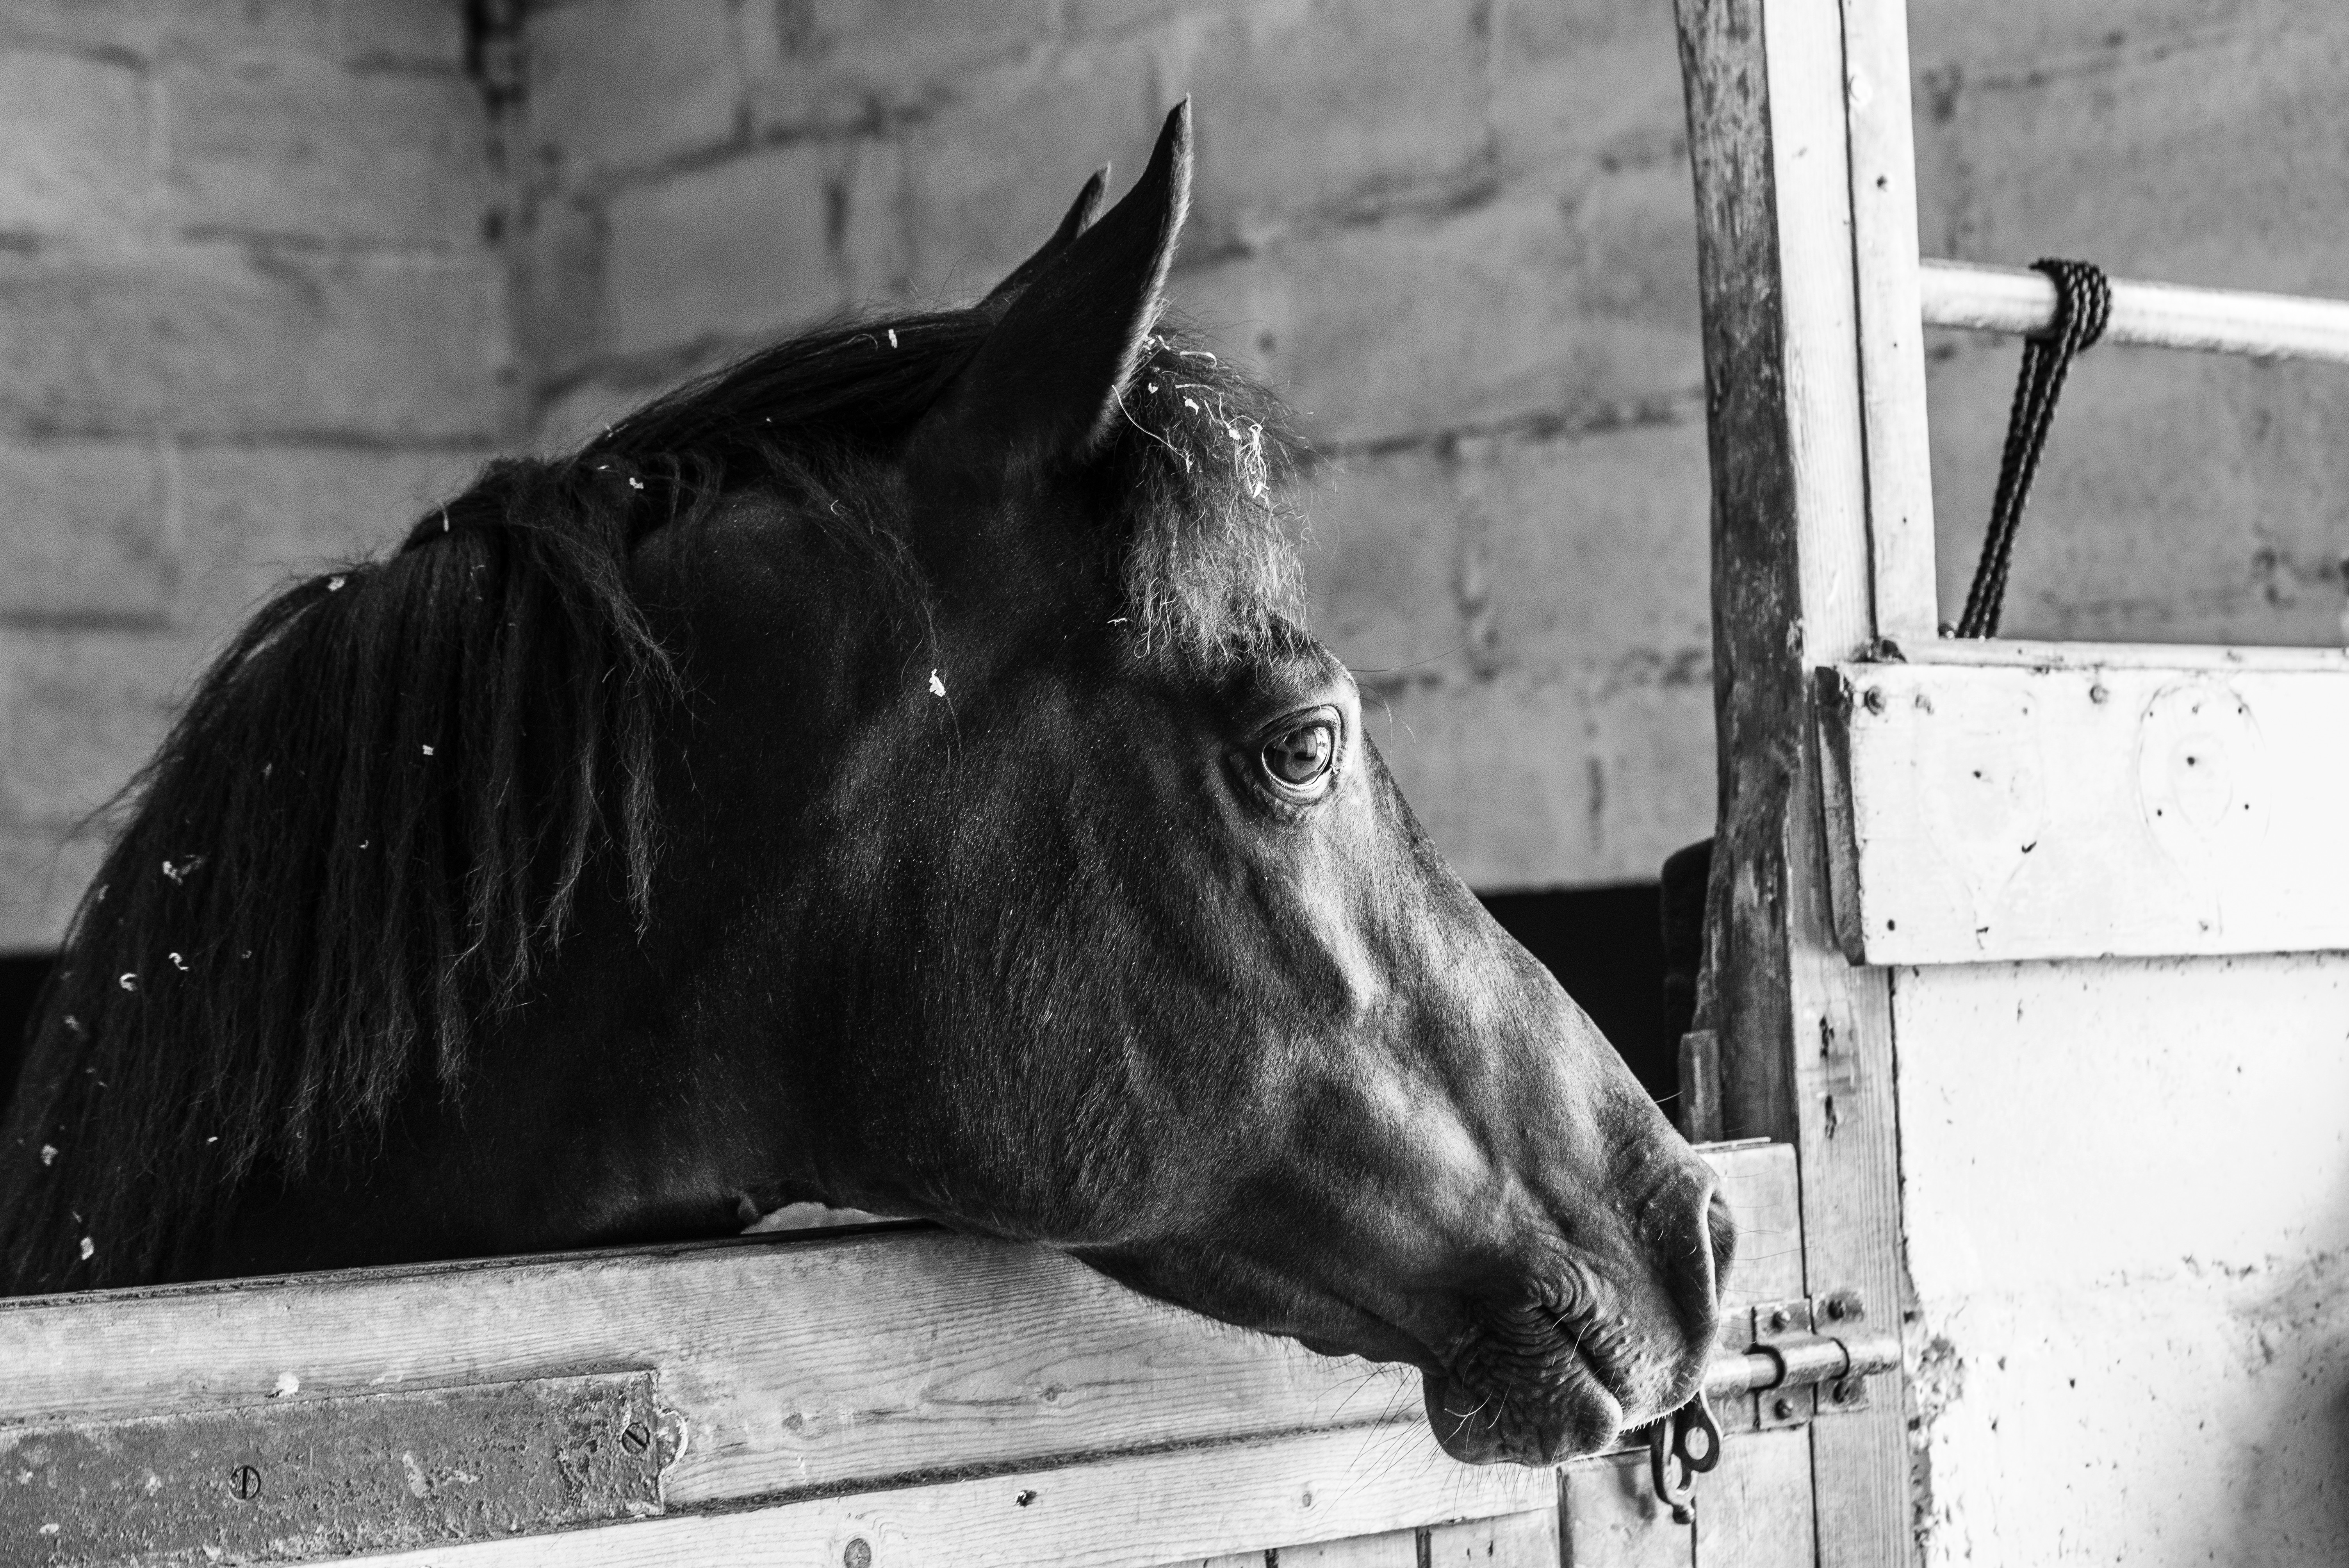
black and white, white, horse, mammal, stallion, mane, black, monochrome, vertebrate, monochrome photography, horse like mammal